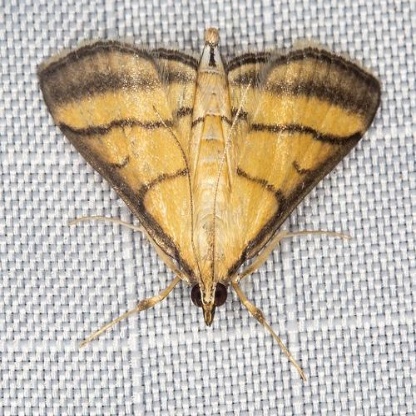
Nhãn: Sâu cuốn lá nhỏ ( Rice leaf folder)